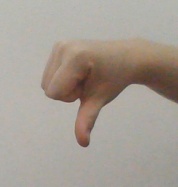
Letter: waw